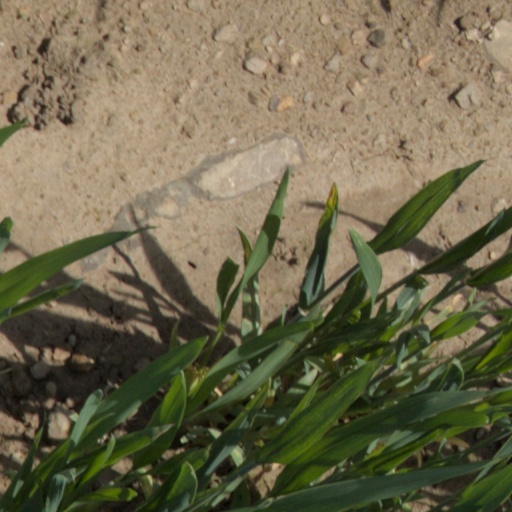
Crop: wheat